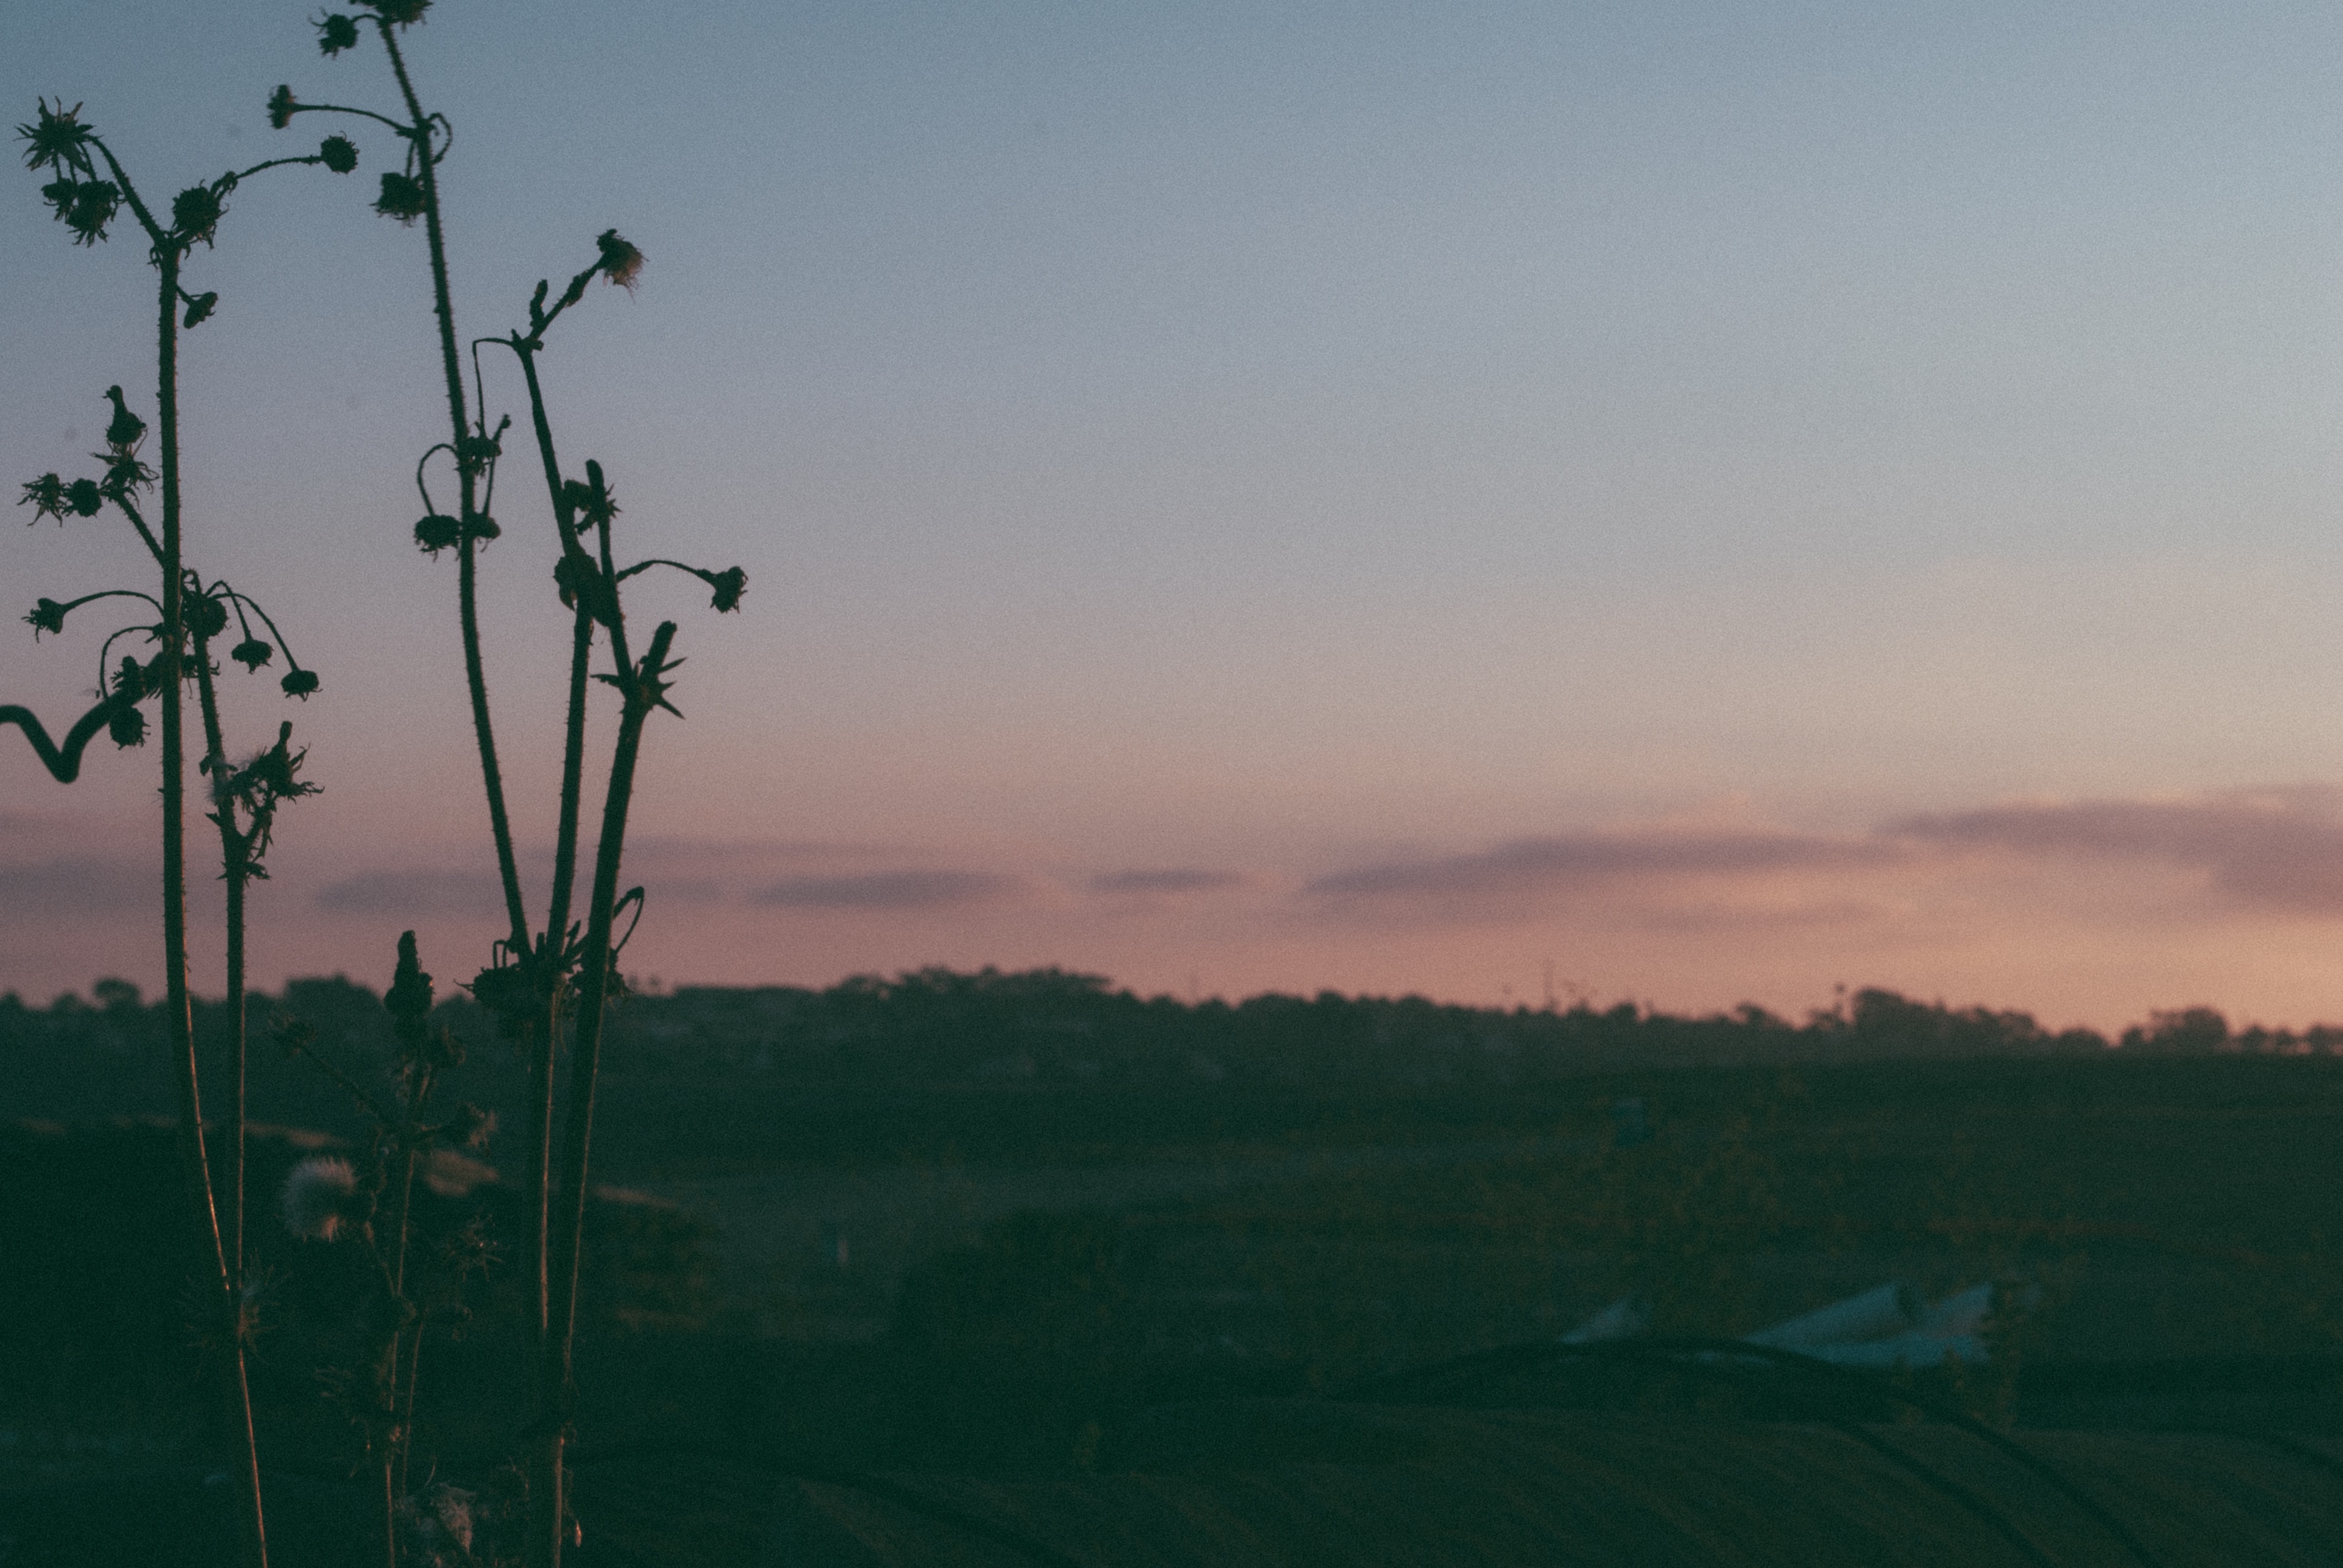
tree, nature, grass, horizon, cloud, sky, fog, sunrise, sunset, mist, field, meadow, prairie, sunlight, morning, hill, wind, dawn, dusk, evening, haze, agriculture, savanna, plain, grassland, steppe, rural area, atmospheric phenomenon, grass family, atmosphere of earth